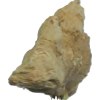
Label: ginger